Georgia Tech Yellow Jacket Marching Band

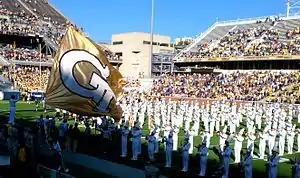

Starting in the 2007 football season, the marching band's pregame show has begun with the band's run-out from under the north stands of Bobby Dodd Stadium at Historic Grant Field. This pregame has included a work entitled "Fantasia on Georgia Tech Themes" by current band director Chris Moore. "Fantasia on Georgia Tech Themes" contains segments of the school's prominent songs (Ramblin' Wreck, White and Gold, and the Alma Mater). The band marches from the north end zone to the south, reverses field and forms the block T, and finishes with forming the Tech Tower. The National Anthem is played facing the west stands, followed by the Alma Mater. Then the band continues with "White and Gold" while forming the interlocking GT on the field. The band remains in this formation while the pregame announcements and videos are played. The Ramblin' Wreck leads the football team from the northeast corner of the stadium to the west sidelines while the band plays "Ramblin' Wreck". The band exits the field in the GT formation to take its place in the center of the lower north stands for the game.